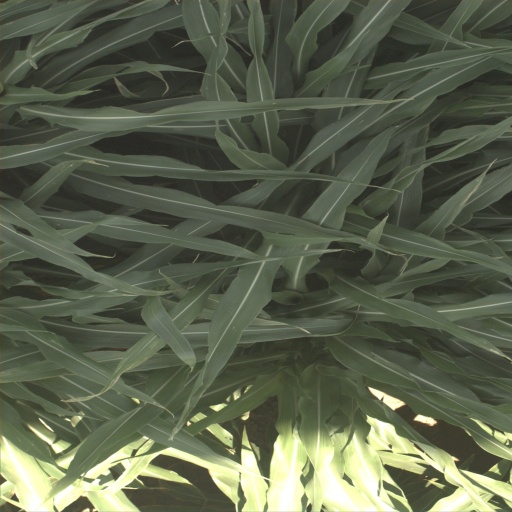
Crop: sorghum